Sky position (RA, Dec in degrees): 157.231, 3.496
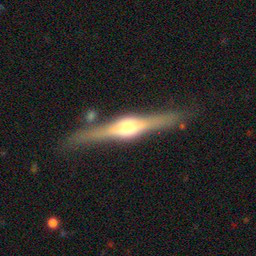
Galaxy morphology: Edge-on Galaxies with Bulge